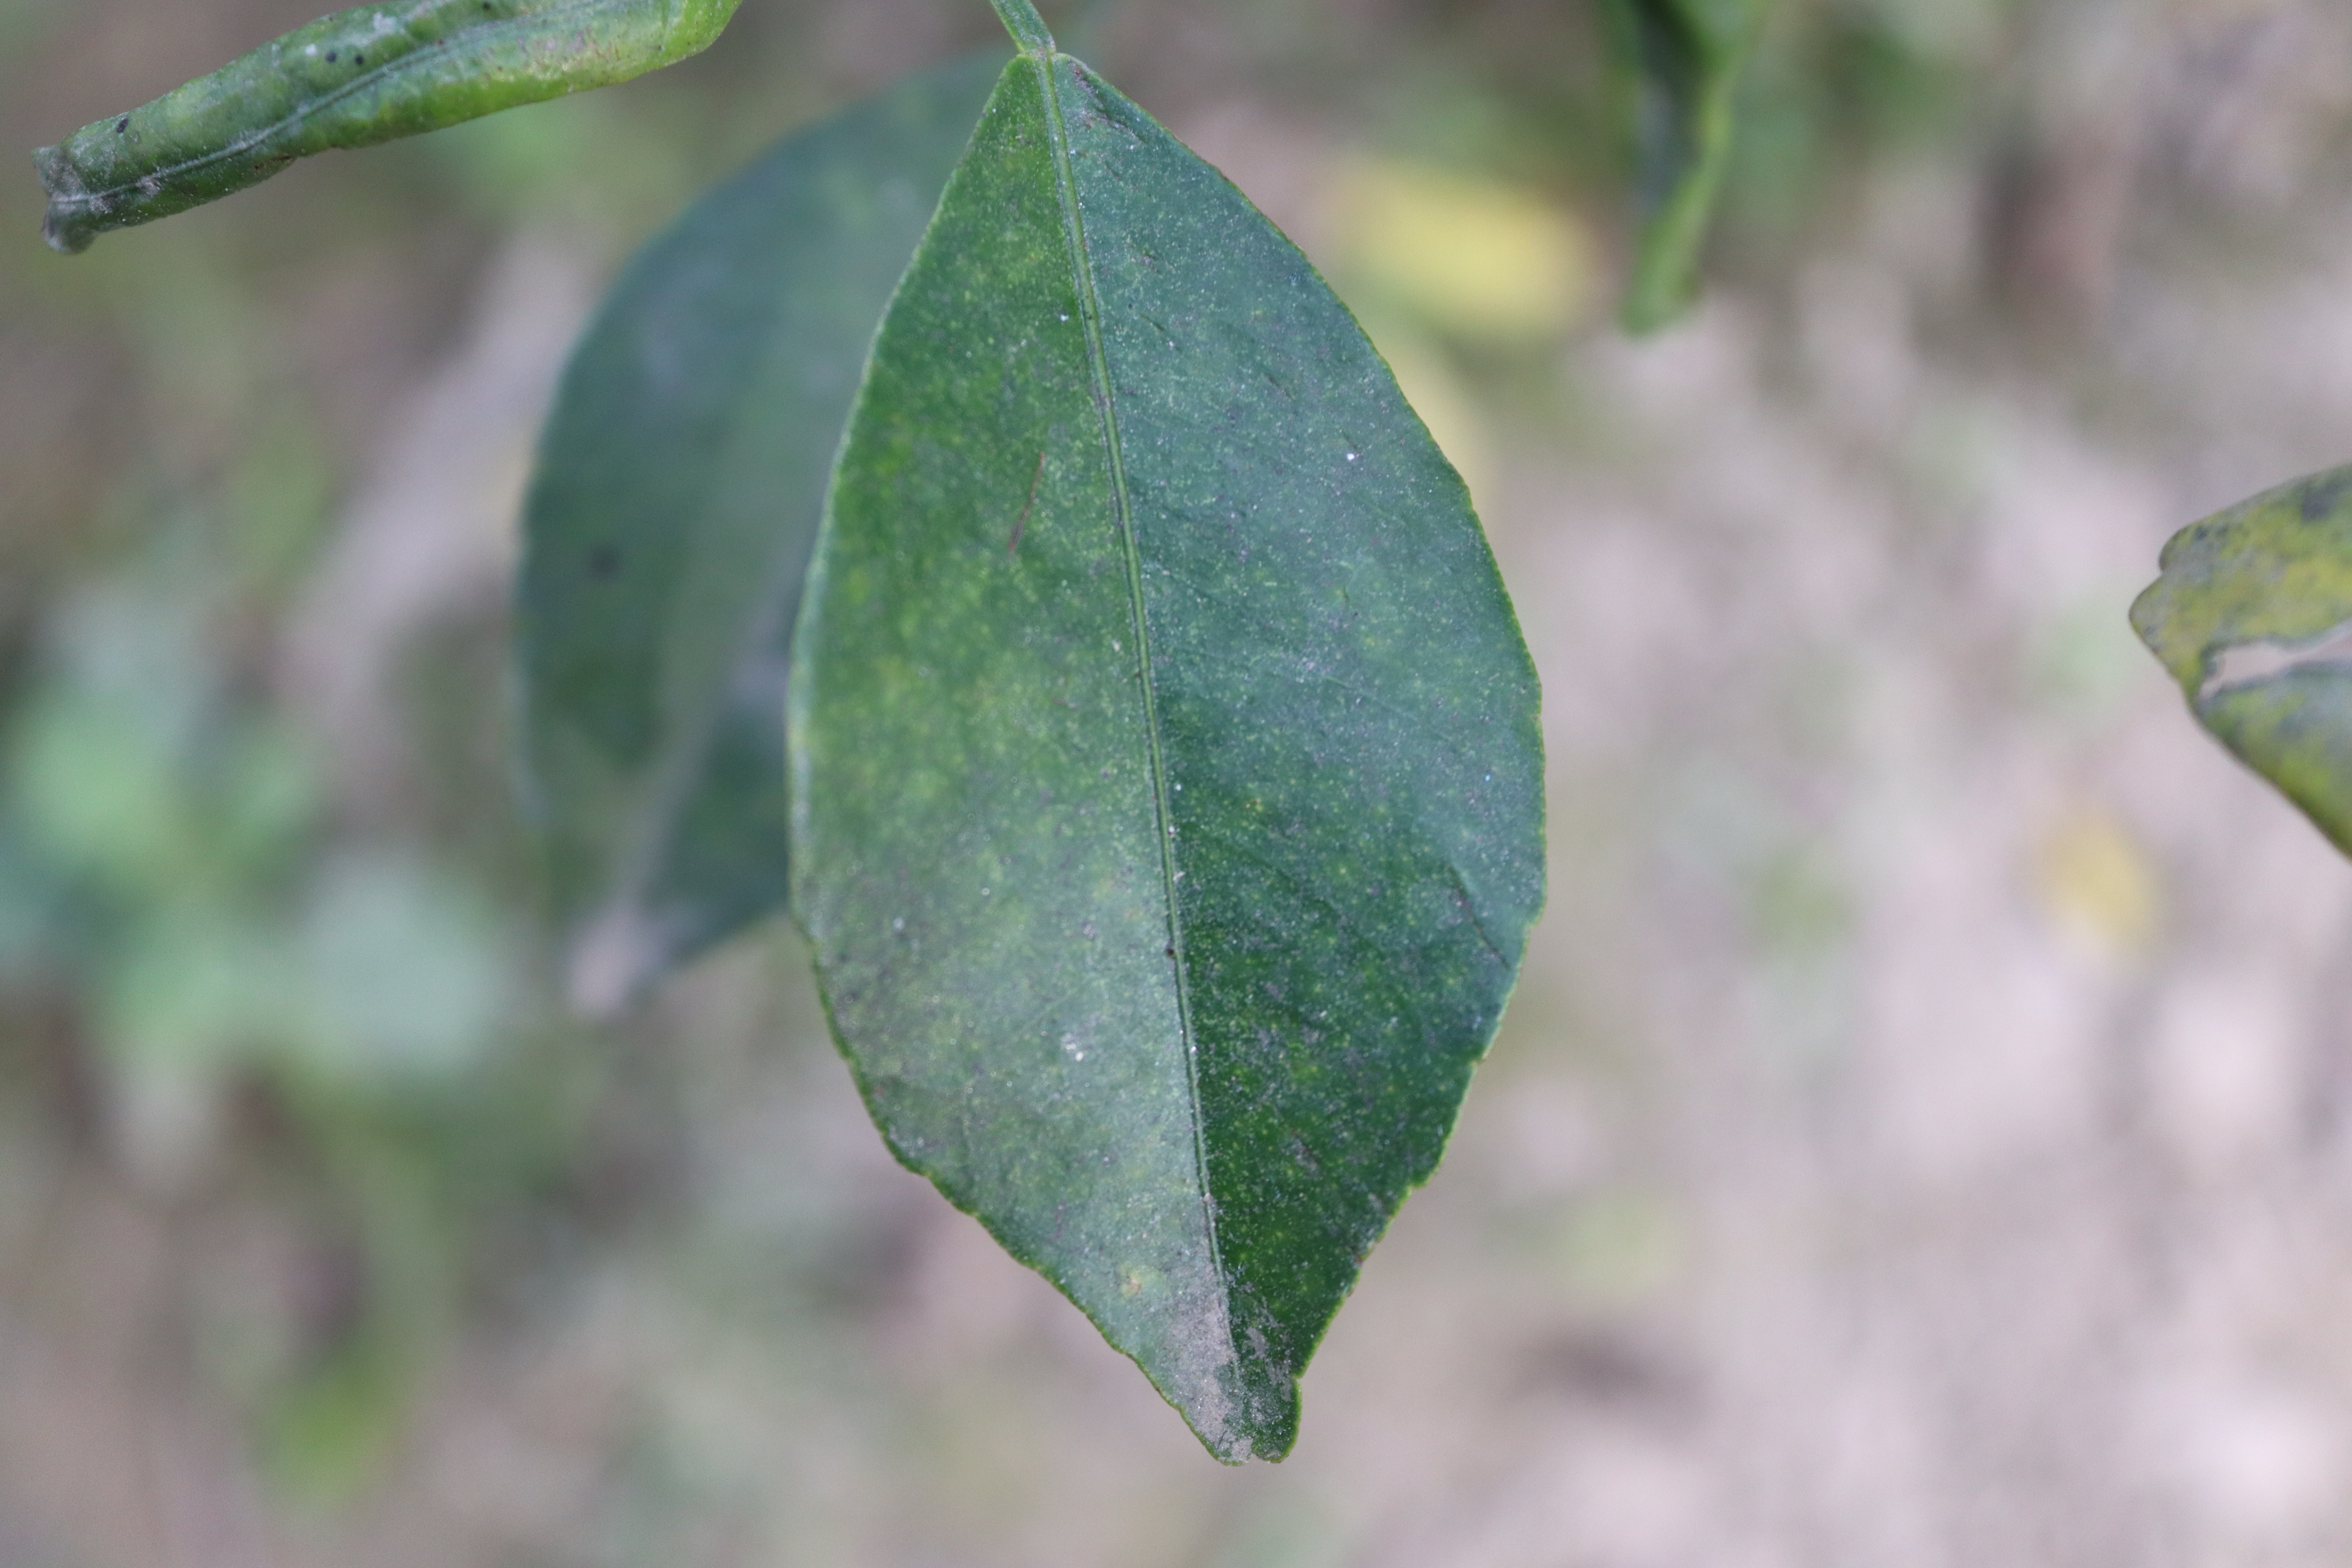
Mandarin leaf variety: China Mishti